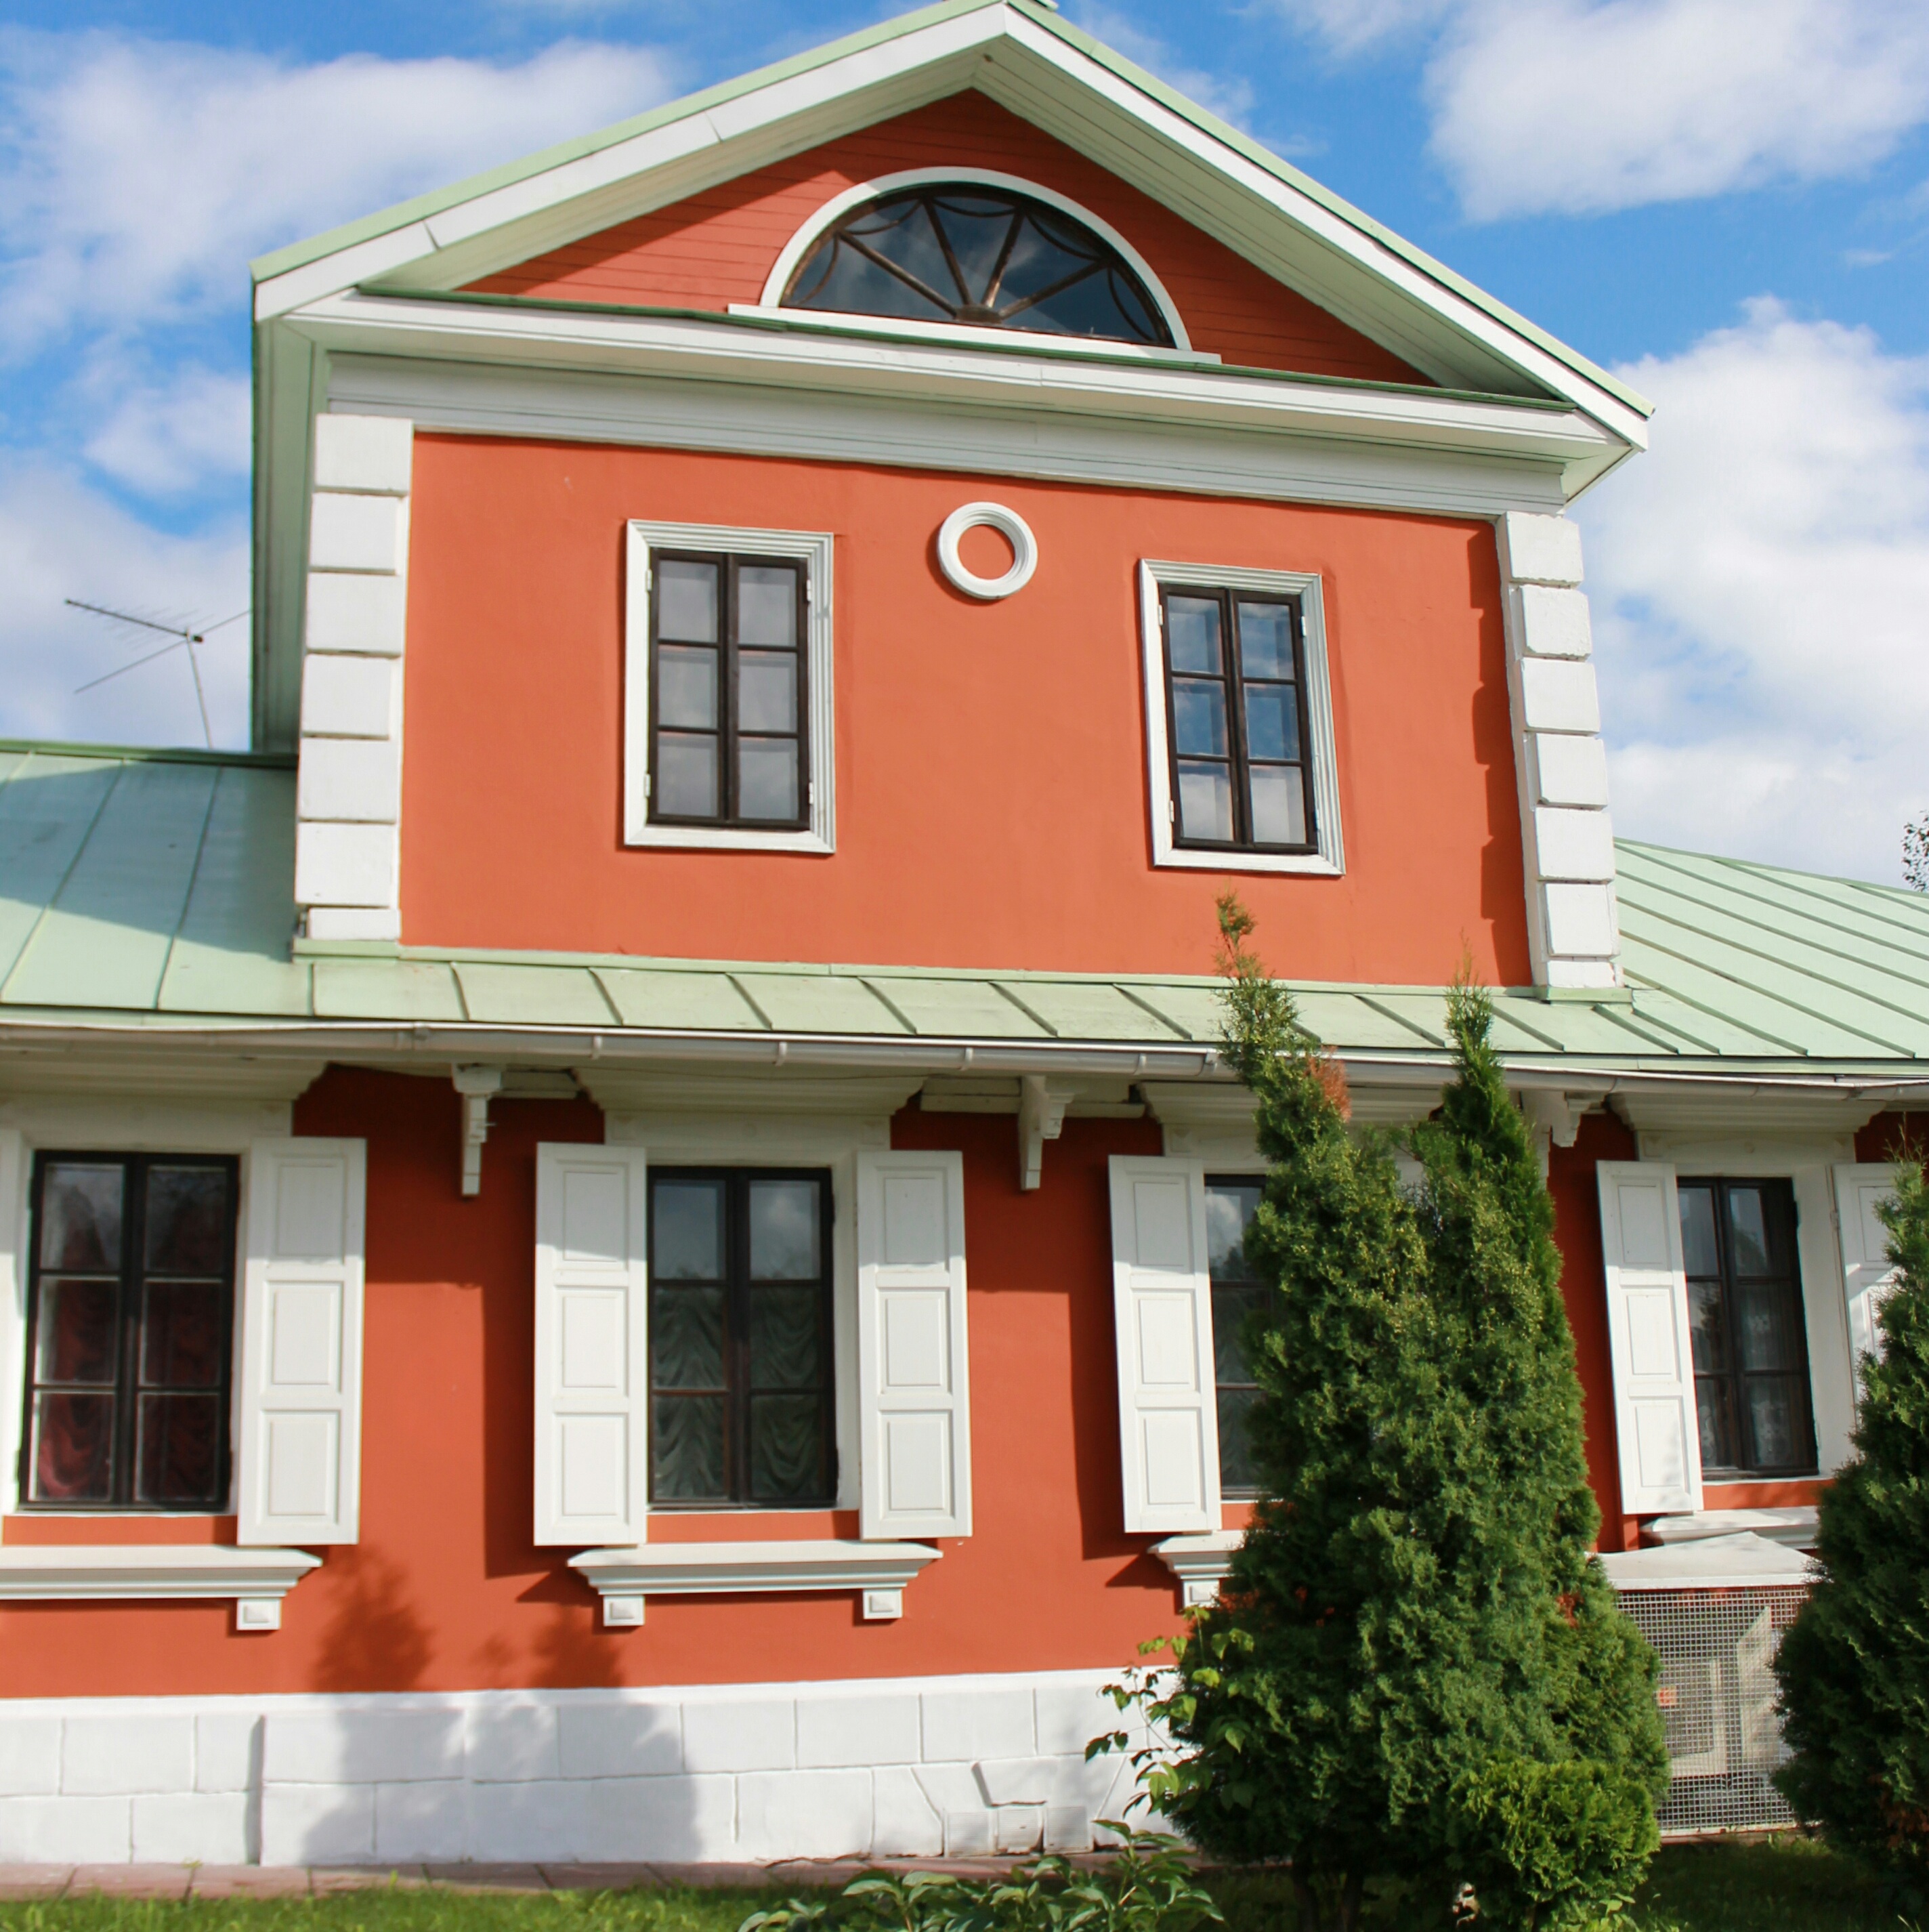
architecture, sky, house, window, roof, building, home, summer, cottage, facade, property, estate, siding, neighbourhood, real estate, residential area